Nikos Vertis

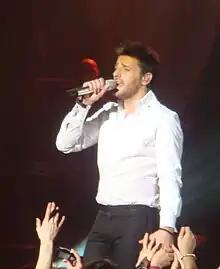
Nikos Vertis performing at Hammersmith Apollo in London on 17 February 2009

For the winter season of 2006-2007, Vertis sang again at club "Posidonion". In March, he started recording his fourth studio album, titled "Mono Gia Sena" (Only for you), which was released in April 2007 and included a bonus DVD. From the album, the songs "Mono Gia Sena", "Matia Mou Glyka", "Parapono Mou", "Svista Ola" and "De M'Agapas" became instant radio hits and charted throughout the summer. In July 2007, the album was certified platinum, and became double platinum by February 2008. For the winter season of 2007-2008,he sang for the fourth year in a row at club "Posidonion", ending on 14 January 2008. The final night was filled with guest appearances by fellow singers and friends such as Antonis Remos, George Dalaras, Antonis Vardis and other celebrities. In October 2008, Vertis began a world tour of 20 concerts in Australia, Israel, the United States, Canada and Europe, ending on 17 January 2009 at the Hammersmith Apollo in London.